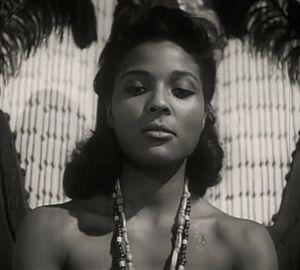
Dorothy Mae Aiken — née le 12 septembre 1932 à Los Angeles, ville où elle est morte le 16 septembre 2013 — est une actrice américaine, connue sous le nom de scène de Kim Hamilton.